Hillsborough disaster

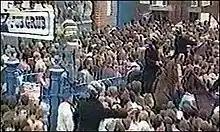
The scene outside the ground as the disaster began

When the gates were opened, thousands of fans entered a narrow tunnel leading from the rear of the terrace into two overcrowded central pens (pens 3 and 4), creating pressure at the front. Hundreds of people were pressed against one another and the fencing by the weight of the crowd behind them. People entering were unaware of the problems at the front of the pens; police or stewards would normally stand at the entrance to the tunnel and, if the central pens reached capacity, they would direct people to the side pens, but that did not happen on this occasion, for reasons not fully explained.